Tadeusz Brzozowski (painter)

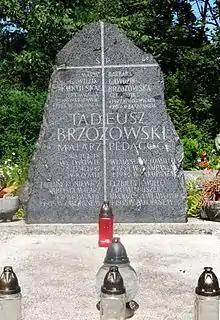
His grave in Zakopane's new cemetery

His wife was Barbara Gawdzik-Brzozowska (1927-2010). He had two sons, Wawrzyniec (translator and art historian) and Joachim (therapist).